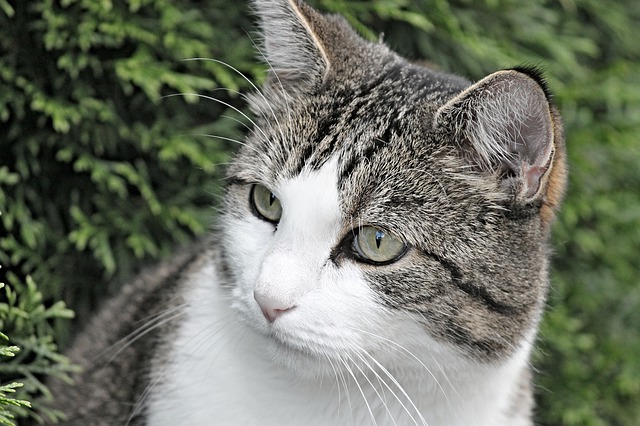
Label: gatto